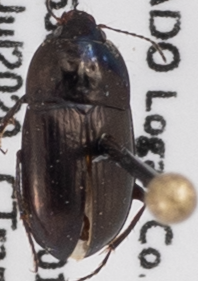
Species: Amara coelebs
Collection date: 2020-07-01
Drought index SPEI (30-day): -1.444
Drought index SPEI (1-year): -1.172
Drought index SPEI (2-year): -0.288